Beixia Street Subdistrict

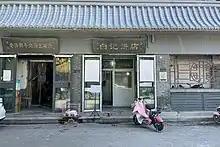
Hui halal restaurants on Mosque Street

The subdistrict is home to the Beidajie Mosque, a cultural center for the area's Hui Muslim population, which possibly dates back to the Ming Dynasty.